Amrus ibn Yusuf

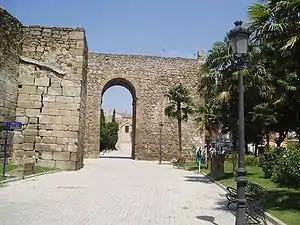
Walls of the ancient Andalusi "Qaṣbah" of Talavera de la Reina.

Amrus, a native of Huesca, and his kinsman Shabrit were "mawālī" servants of Aysun ibn Sulayman al-Arabi, who was the son of the "wali" of Barcelona and Girona. The kinsmen joined Aysun's brother when Matruh al-Arabi rebelled and entered Zaragoza. In Muslim year 175 (AD 791/2), Amrus turned on his master, and he and Sarhabil ibn Saltan al-Zawagi attacked Matruh with swords, killing him. Amrus then went to Córdoba, where he was rewarded by being named "wali" of Talavera. In 802, he was sent from Toledo as general against another Zaragoza rebel, taking Zaragoza and Huesca, expelling Bahlul ibn Marzuq and fortifying a settlement that would become Tudela, installing there his son Yusuf ibn Amrus. Zaragoza again rebelled in December, 802, this time under Fortun ibn Musa, apparently a member of the Banu Qasi, and Amrus was in the year 803/804 appointed as governor of Zaragoza. He installed his kinsman, Sabrit, in Huesca. In 807, he quelled a rebellion in Tudela, and upon the death of Oriol of Aragon, he occupied the county of Sobrarbe, which was only regained by Aragon under Aznar Galíndez I in 814. This conforms with the timeline provided by the chronicler Al-Udri, who reports that Amrus held Zaragoza for 40 days short of ten years, placing his death in 198 (813/4), but al-Udri indicated that others place his death in 193 (808/809).